Anna Maxwell Martin

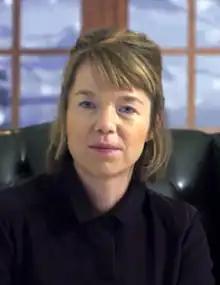
Martin in 2019

Anna Maxwell Martin (born Anna Charlotte Martin; 10 May 1977), sometimes credited as Anna Maxwell-Martin, is an English actress who won two British Academy Television Awards, for her portrayals of Esther Summerson in the BBC adaptation of "Bleak House" (2005) and N in the Channel 4 adaptation of "Poppy Shakespeare" (2008). She is also known for her roles as DCS Patricia Carmichael in BBC One crime drama "Line of Duty" (2019–2021) and Kelly Major in "Code 404" (2020–2022). From 2016-2022, Martin starred in the BBC comedy "Motherland", for which she was nominated for the BAFTA Award for Best Female Comedy Performance.